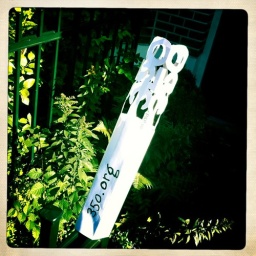
We have arrived at the green house in Utrecht!